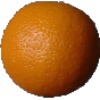
Label: Orange 1